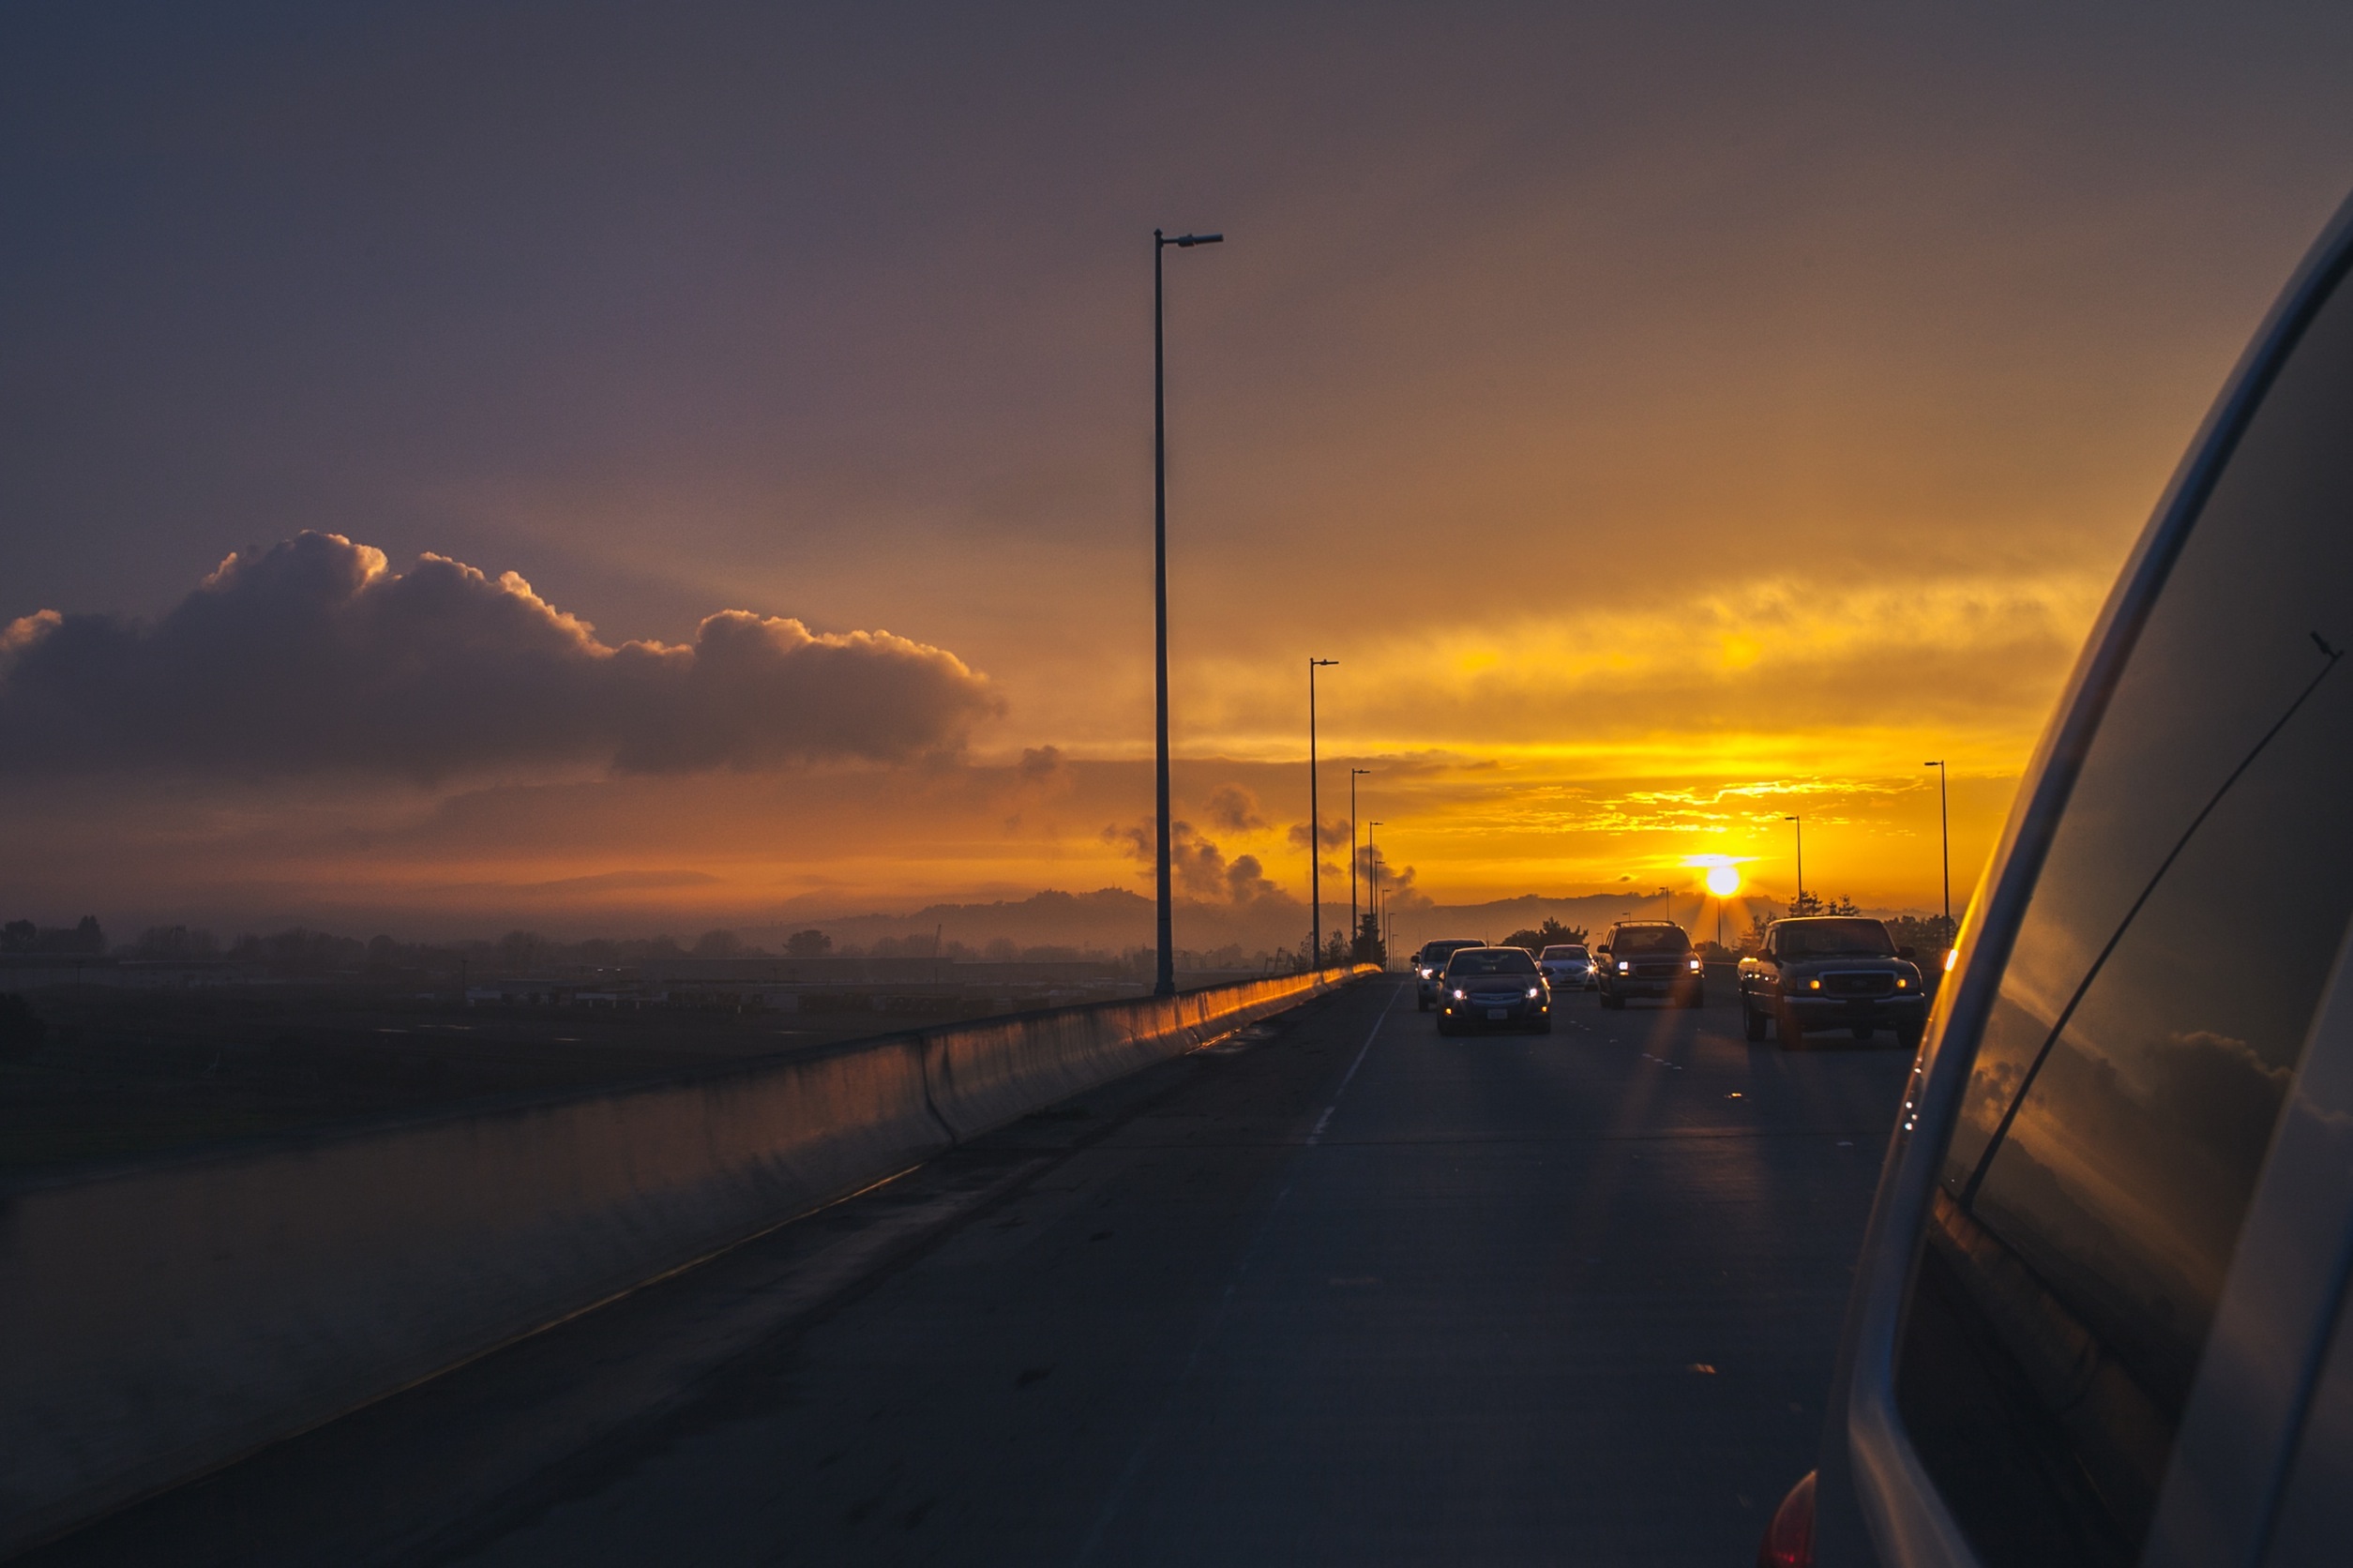
sea, horizon, light, cloud, sky, sun, sunrise, sunset, road, traffic, street, sunlight, morning, view, highway, driving, dawn, travel, commute, dusk, transportation, evening, auto, back, infrastructure, cars, afterglow, atmospheric phenomenon